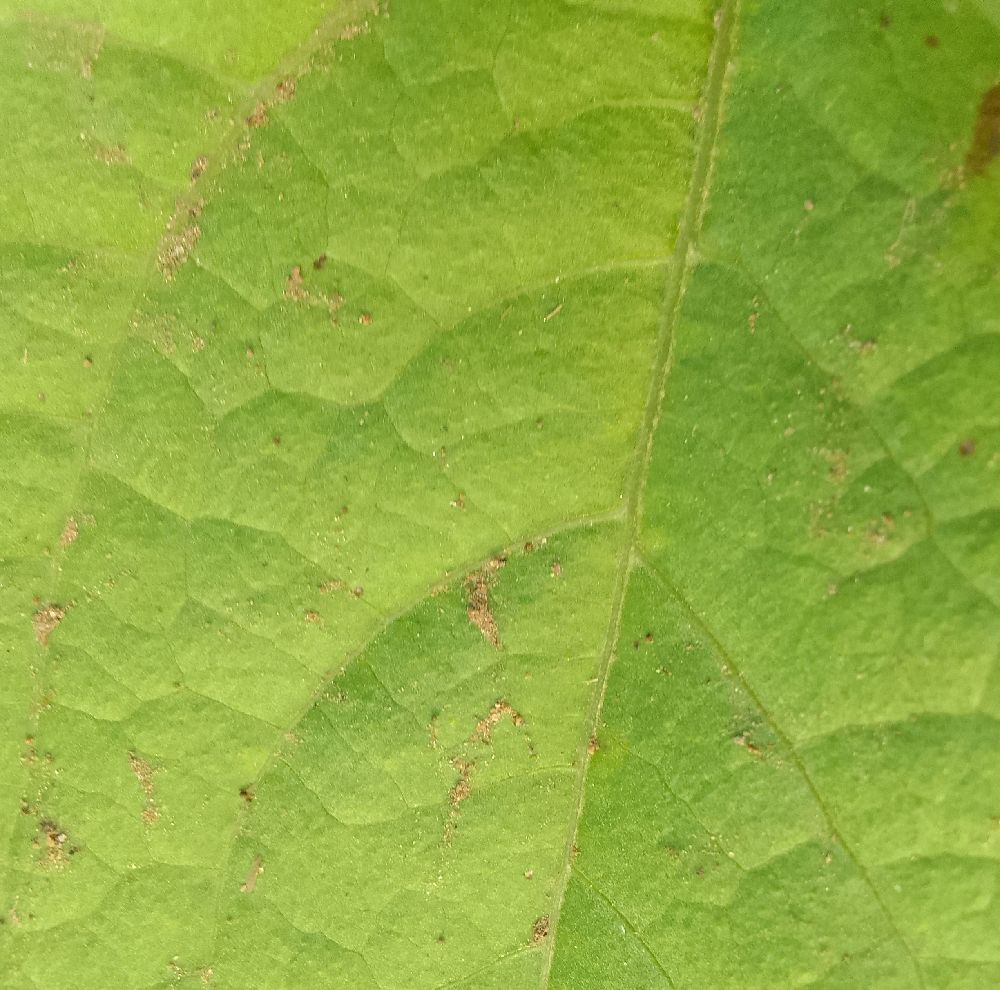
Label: healthy